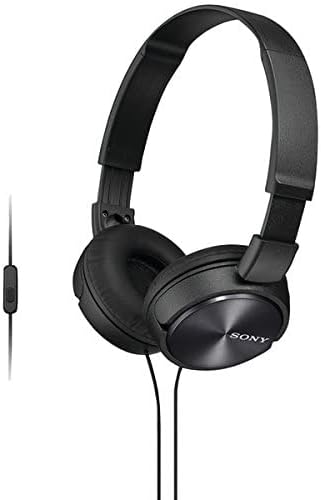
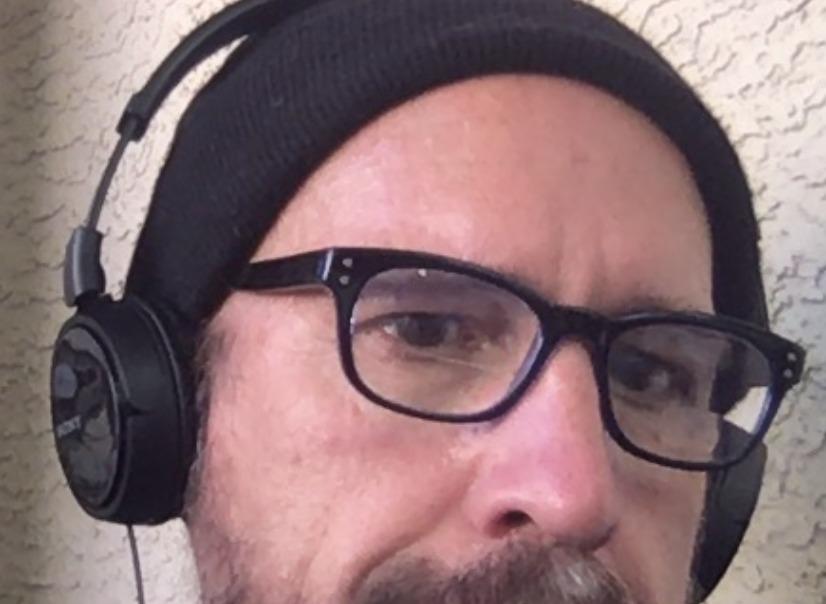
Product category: headphones
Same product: yes